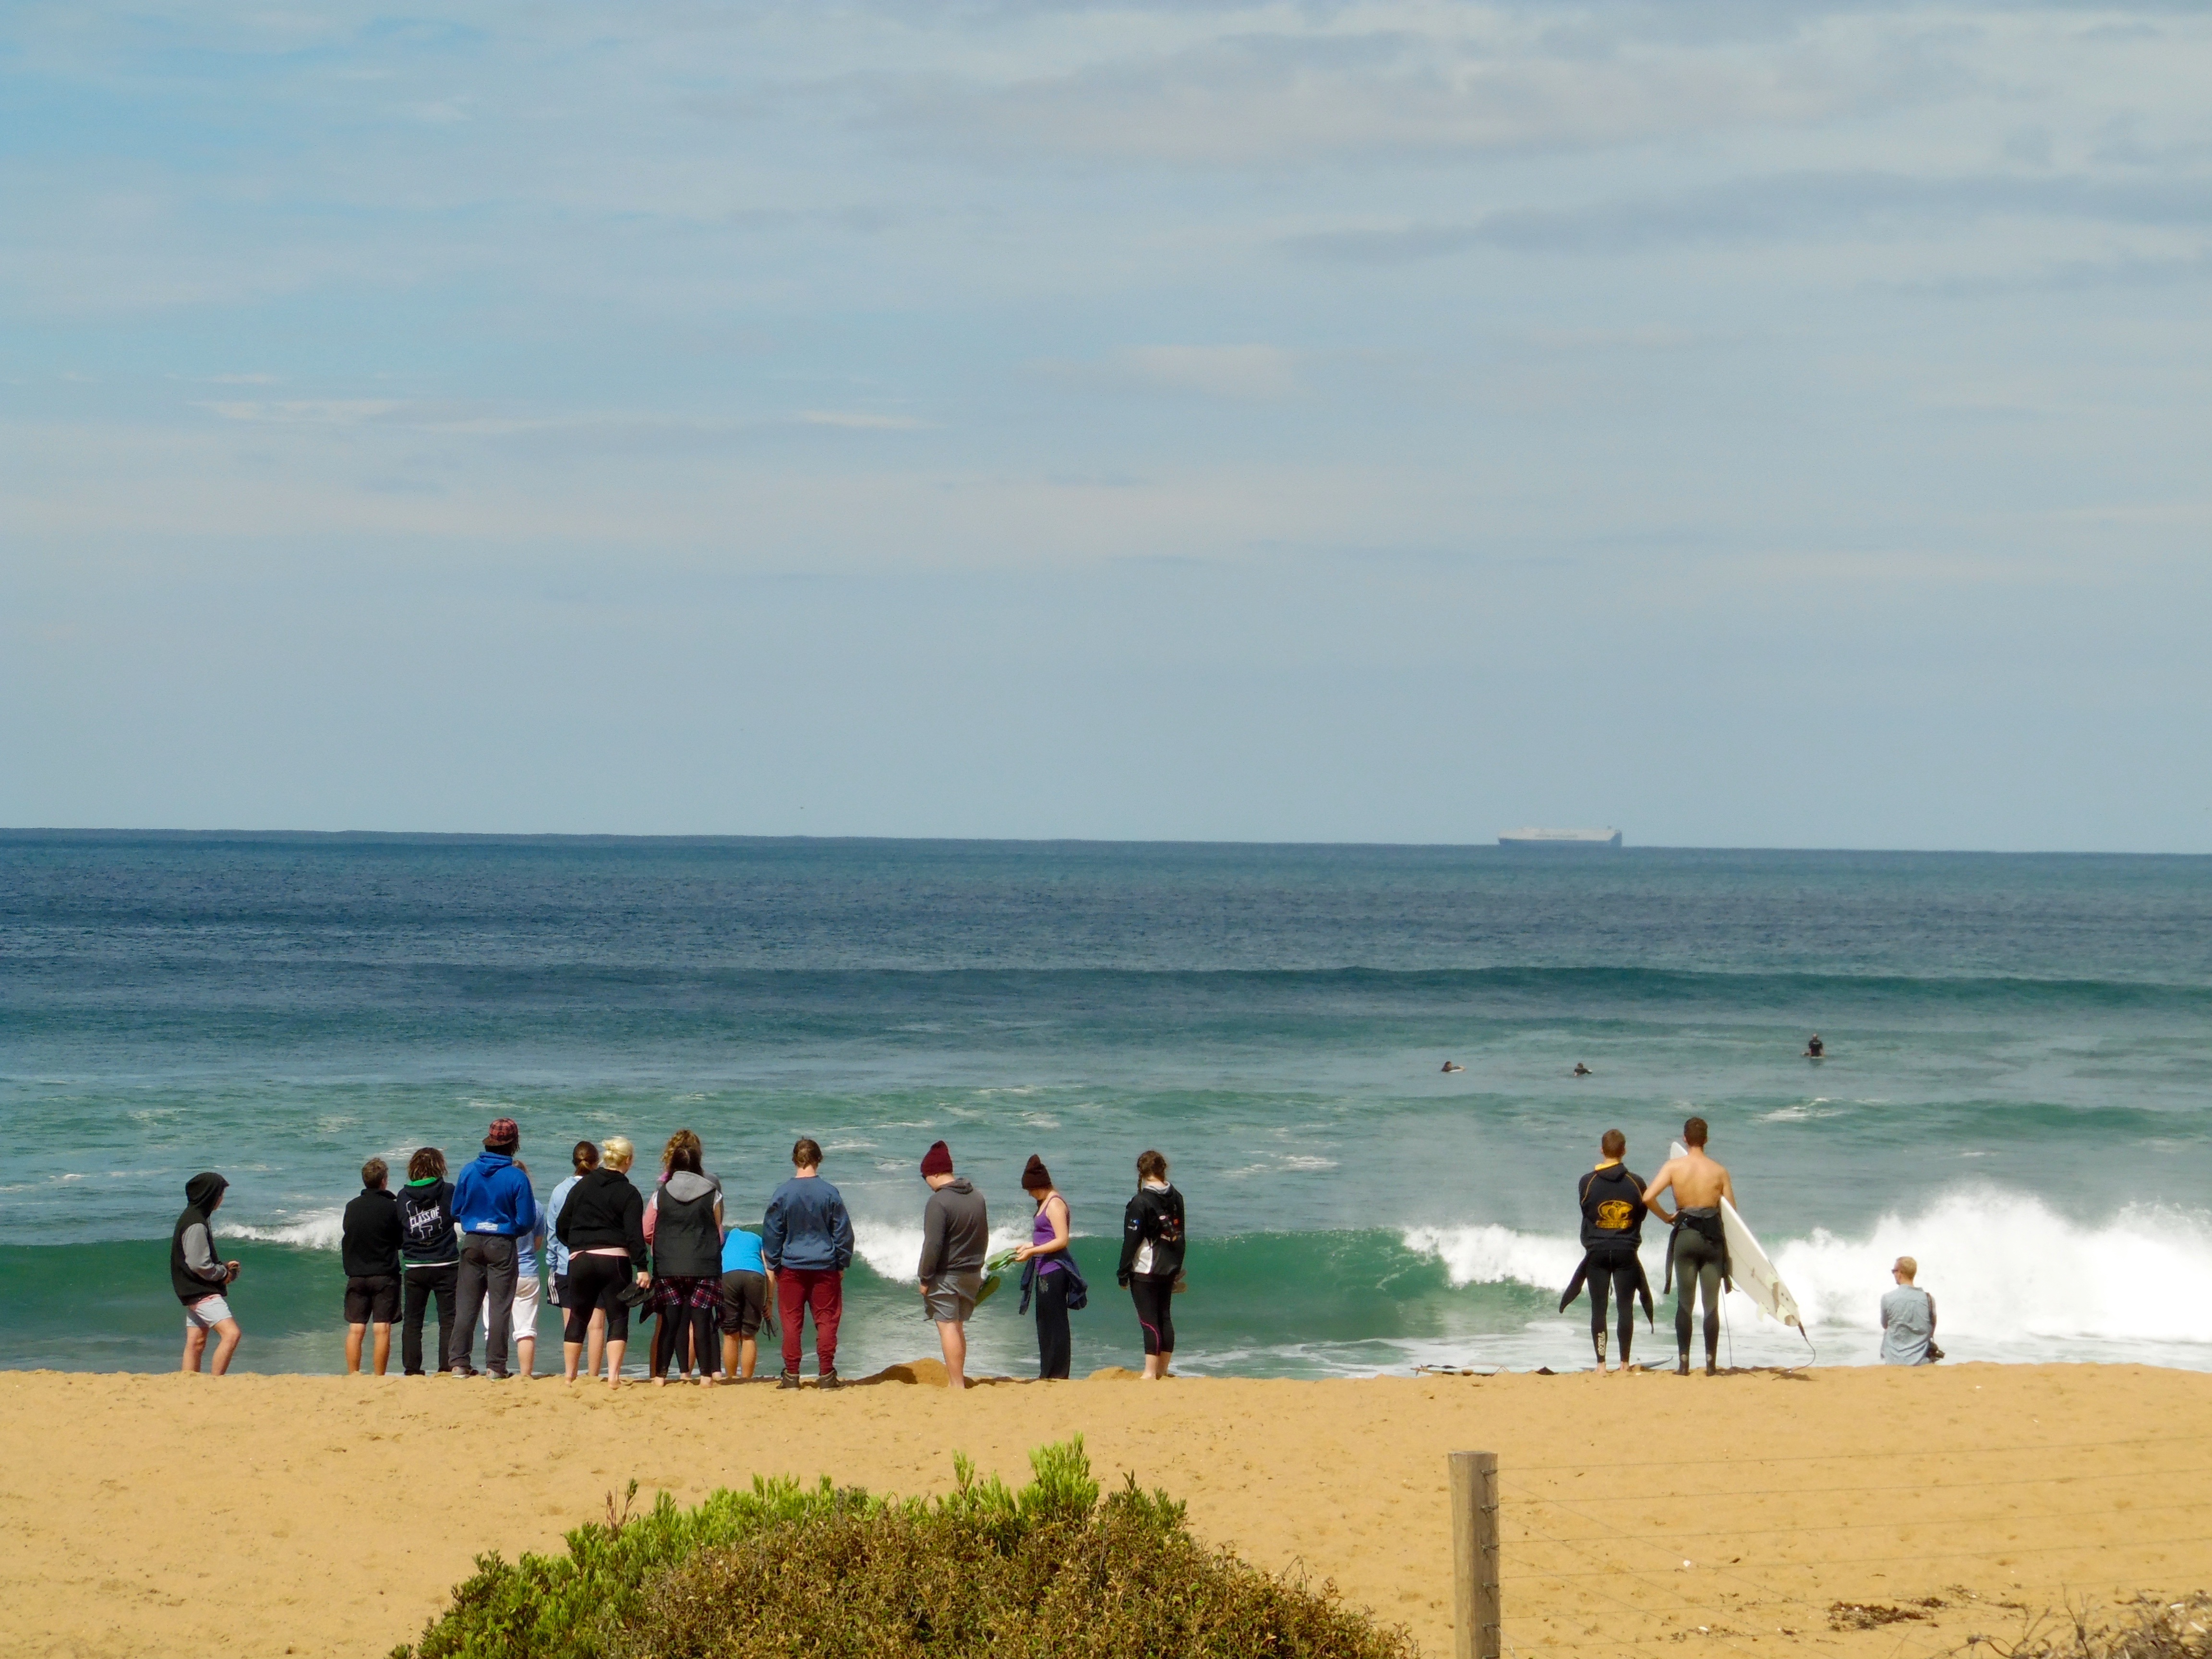
beach, sea, shore, body of water, coast, ocean, horizon, vacation, sand, bay, cape, wave